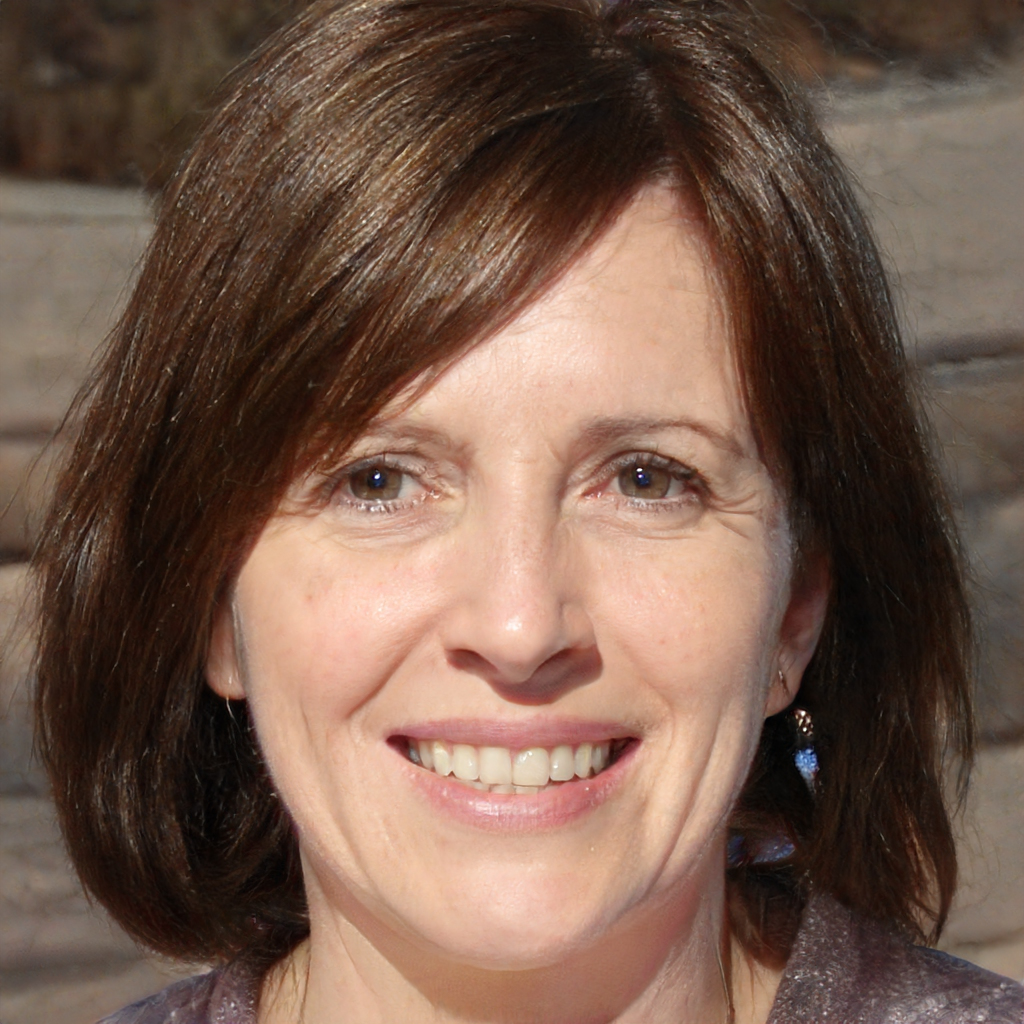
Gender: Female